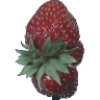
Label: Strawberry Wedge 1